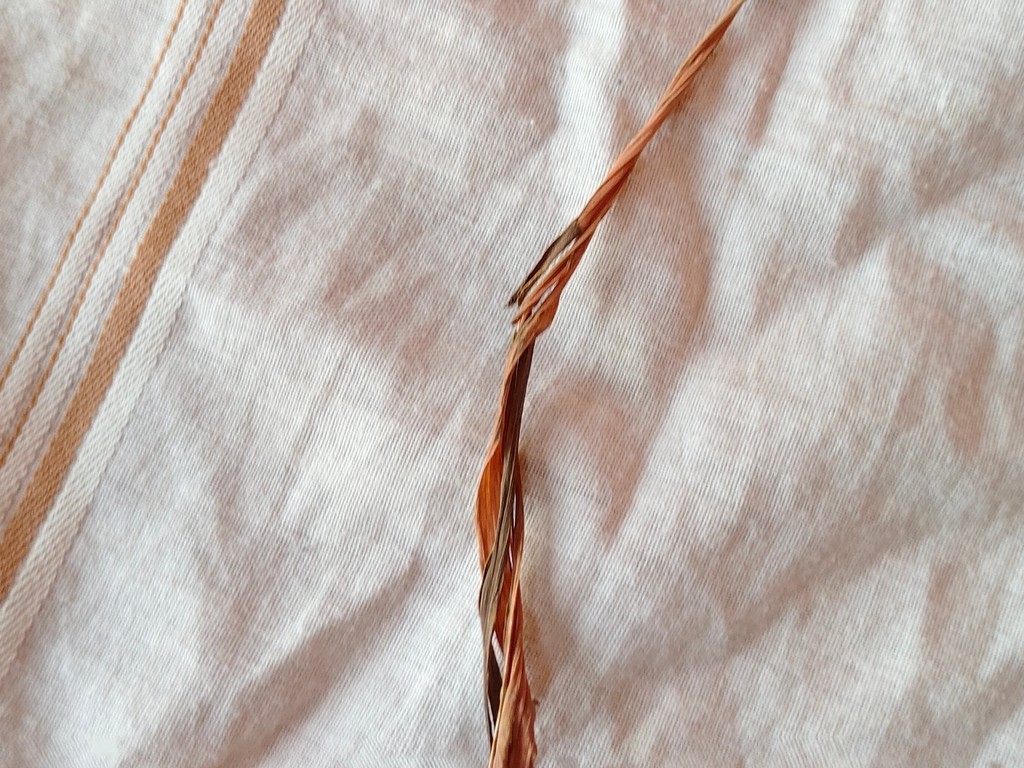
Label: Dried